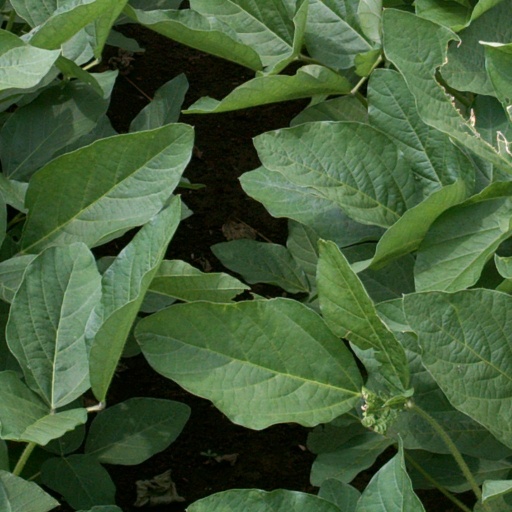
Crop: soybean